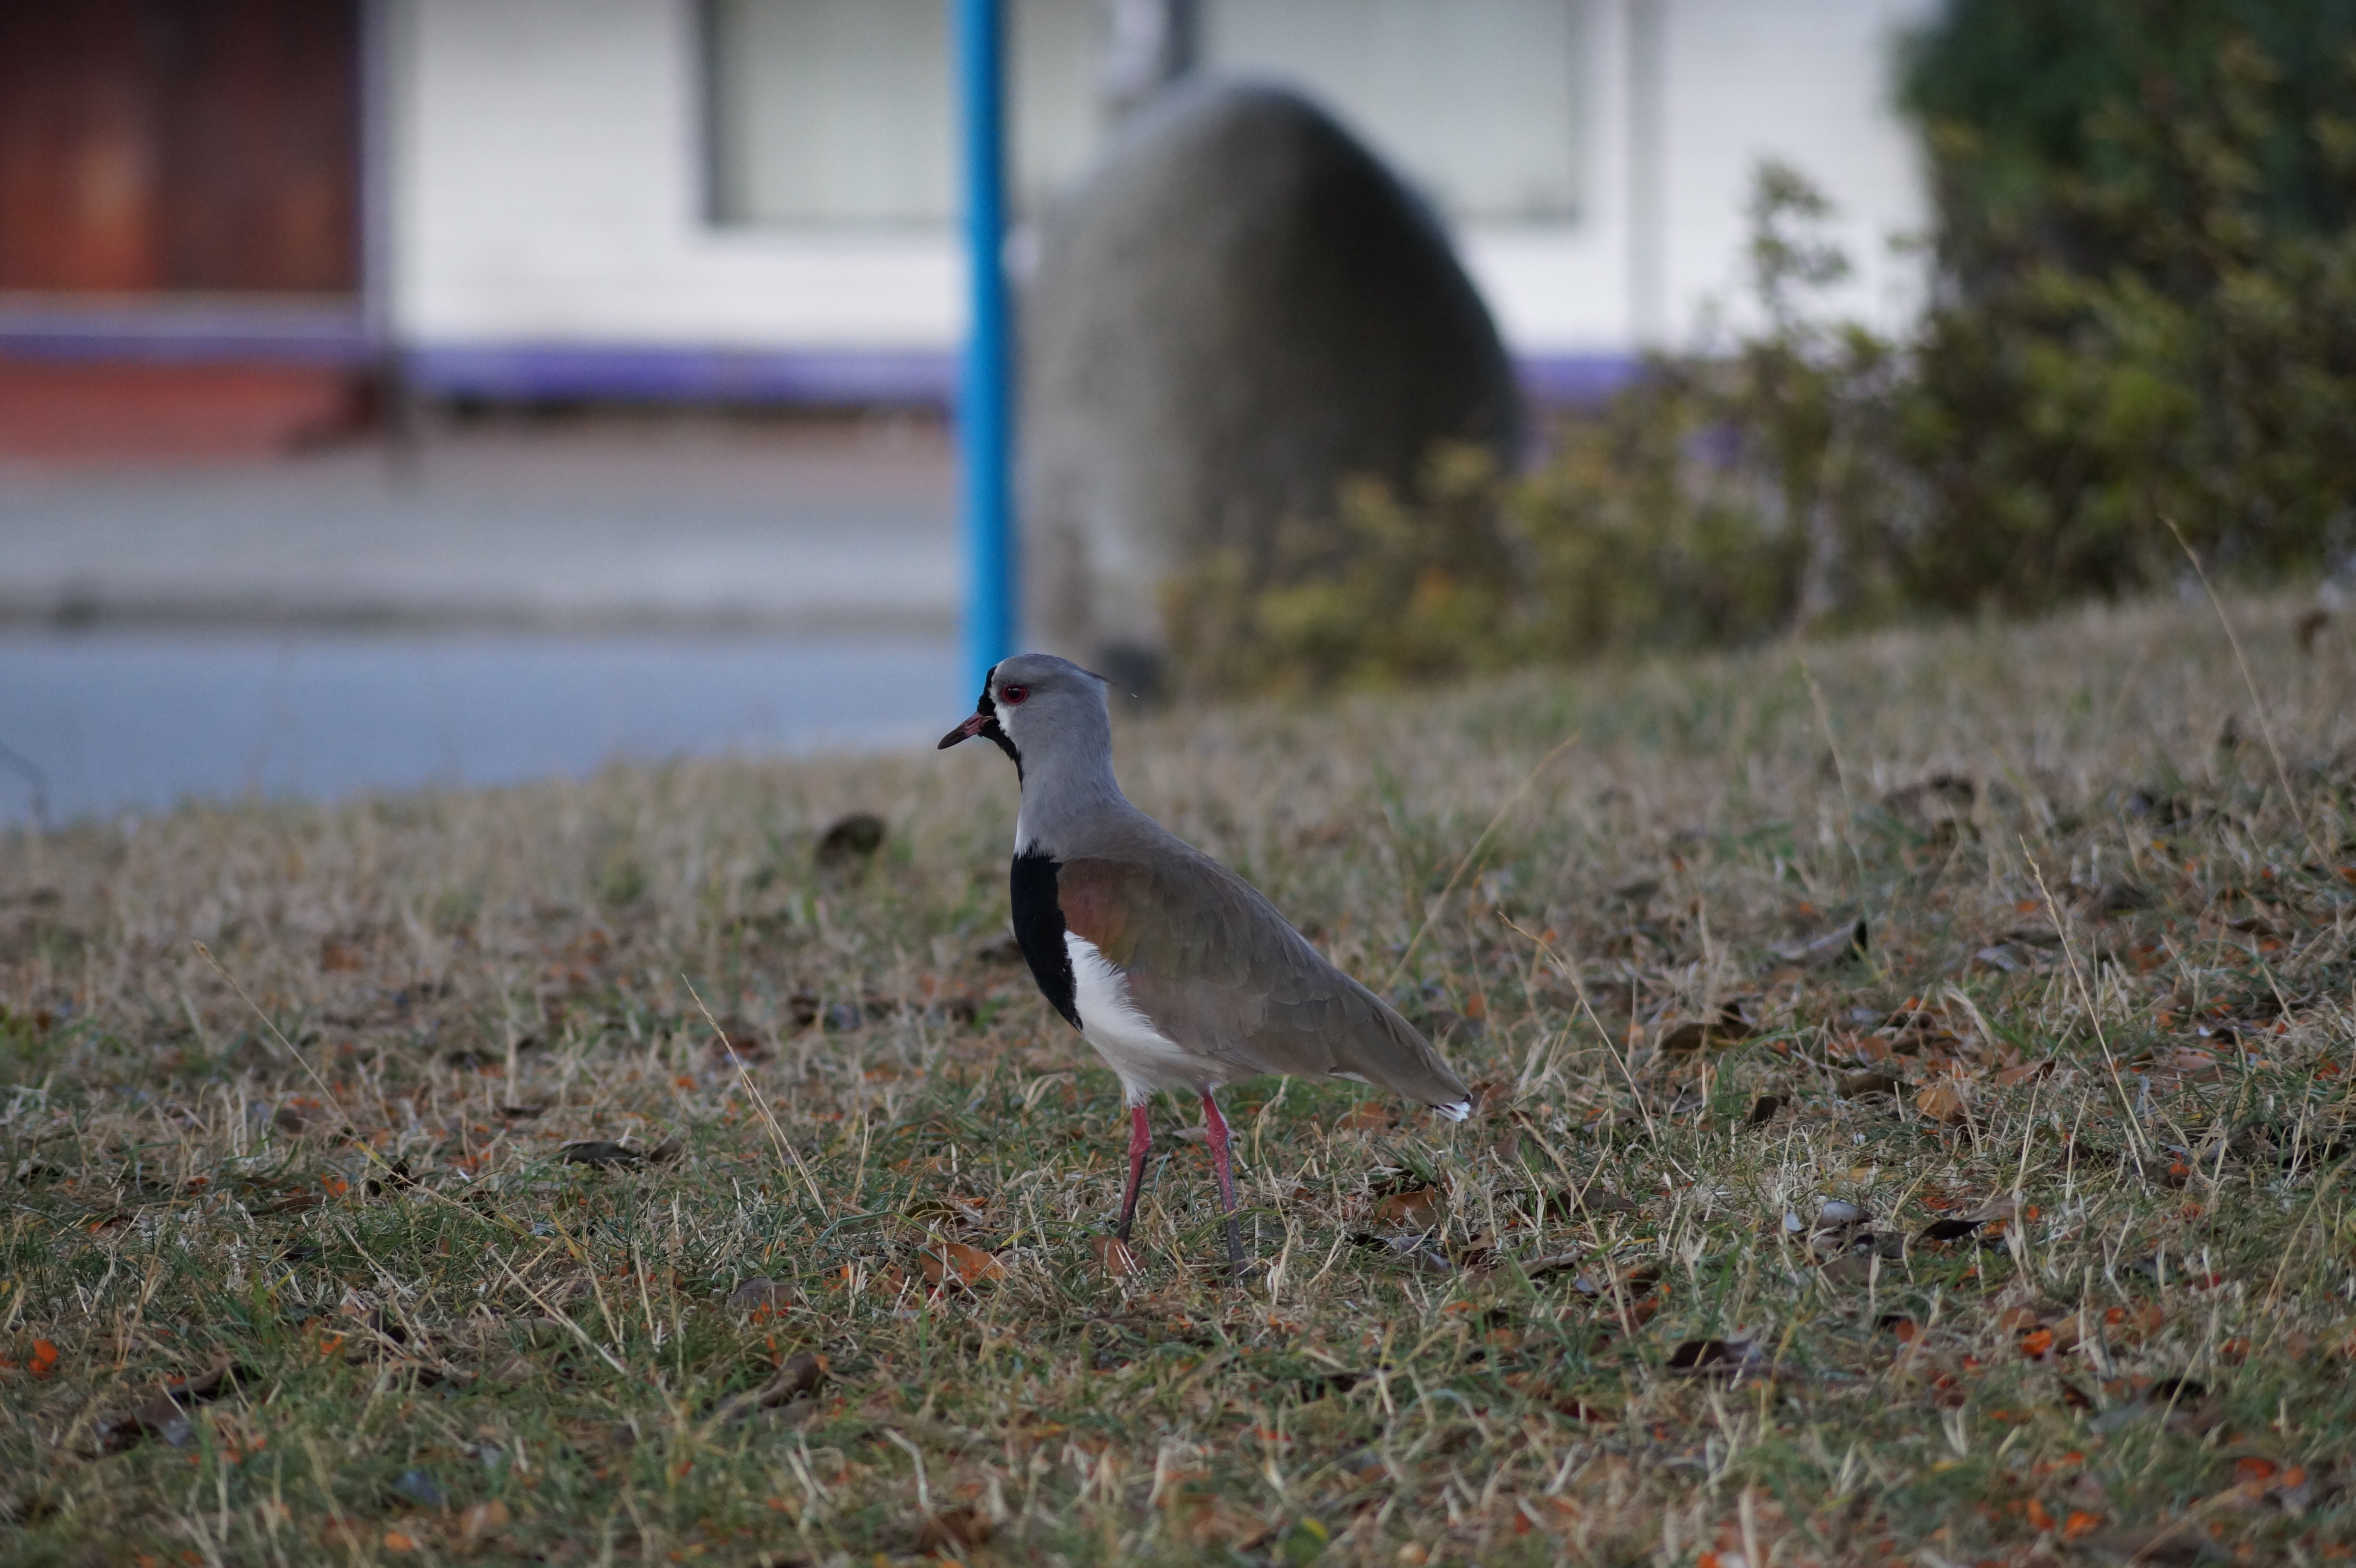
nature, bird, wildlife, fauna, chile, vertebrate, character, ave, llanquihue, queltehues, perching bird